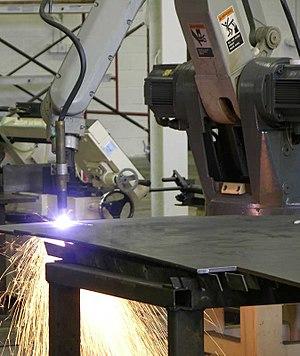
Le découpage plasma est un procédé de découpage. Il présente les caractéristiques suivantes